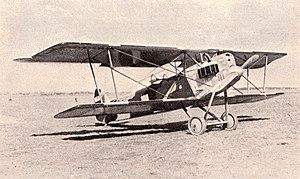
L'Aero A.12 est un biplan biplace de reconnaissance et de bombardement léger tchèque qui effectua son premier vol en 1923. Cet appareil, qui s’inspirait des avions Hansa-Brandenburg de la Première Guerre mondiale, fut construit à 93 exemplaires. Il resta en première ligne jusqu’en 1930. C’est surtout le prédécesseur du A.11.